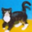
Label: cat